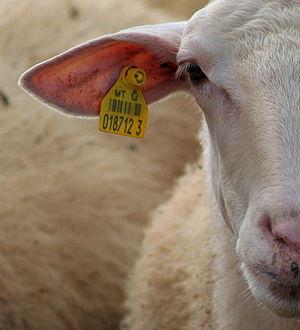
La radio-identification des êtres vivants est l'utilisation de radio-étiquette afin de tracer un être vivant dans différents buts.